The Golden Hawk

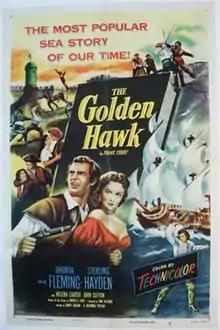
Theatrical release poster

The Golden Hawk is a 1952 American historical adventure film in Technicolor directed by Sidney Salkow and starring Rhonda Fleming, Sterling Hayden and John Sutton. It is based on the 1948 novel of the same name by Frank Yerby.